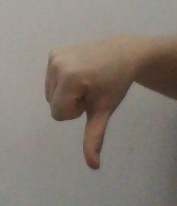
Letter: waw